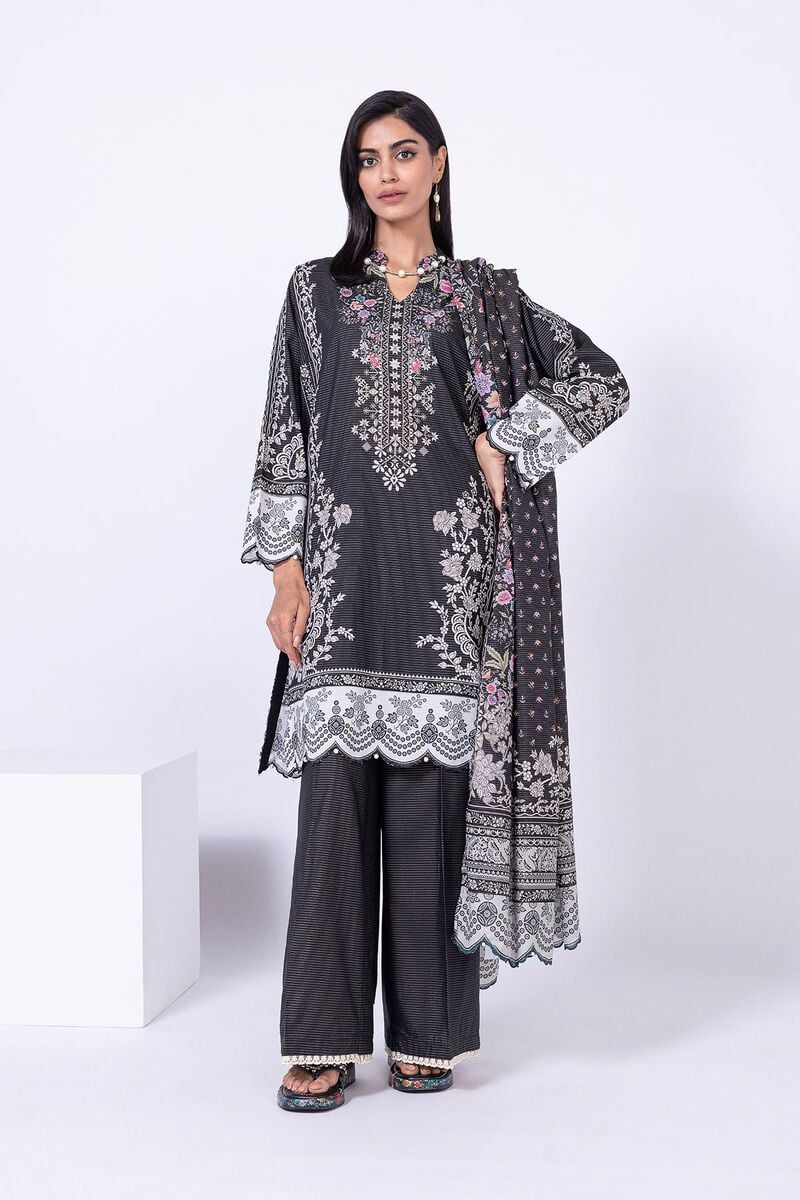
black multi embroidered salwar suit